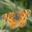
Label: butterfly